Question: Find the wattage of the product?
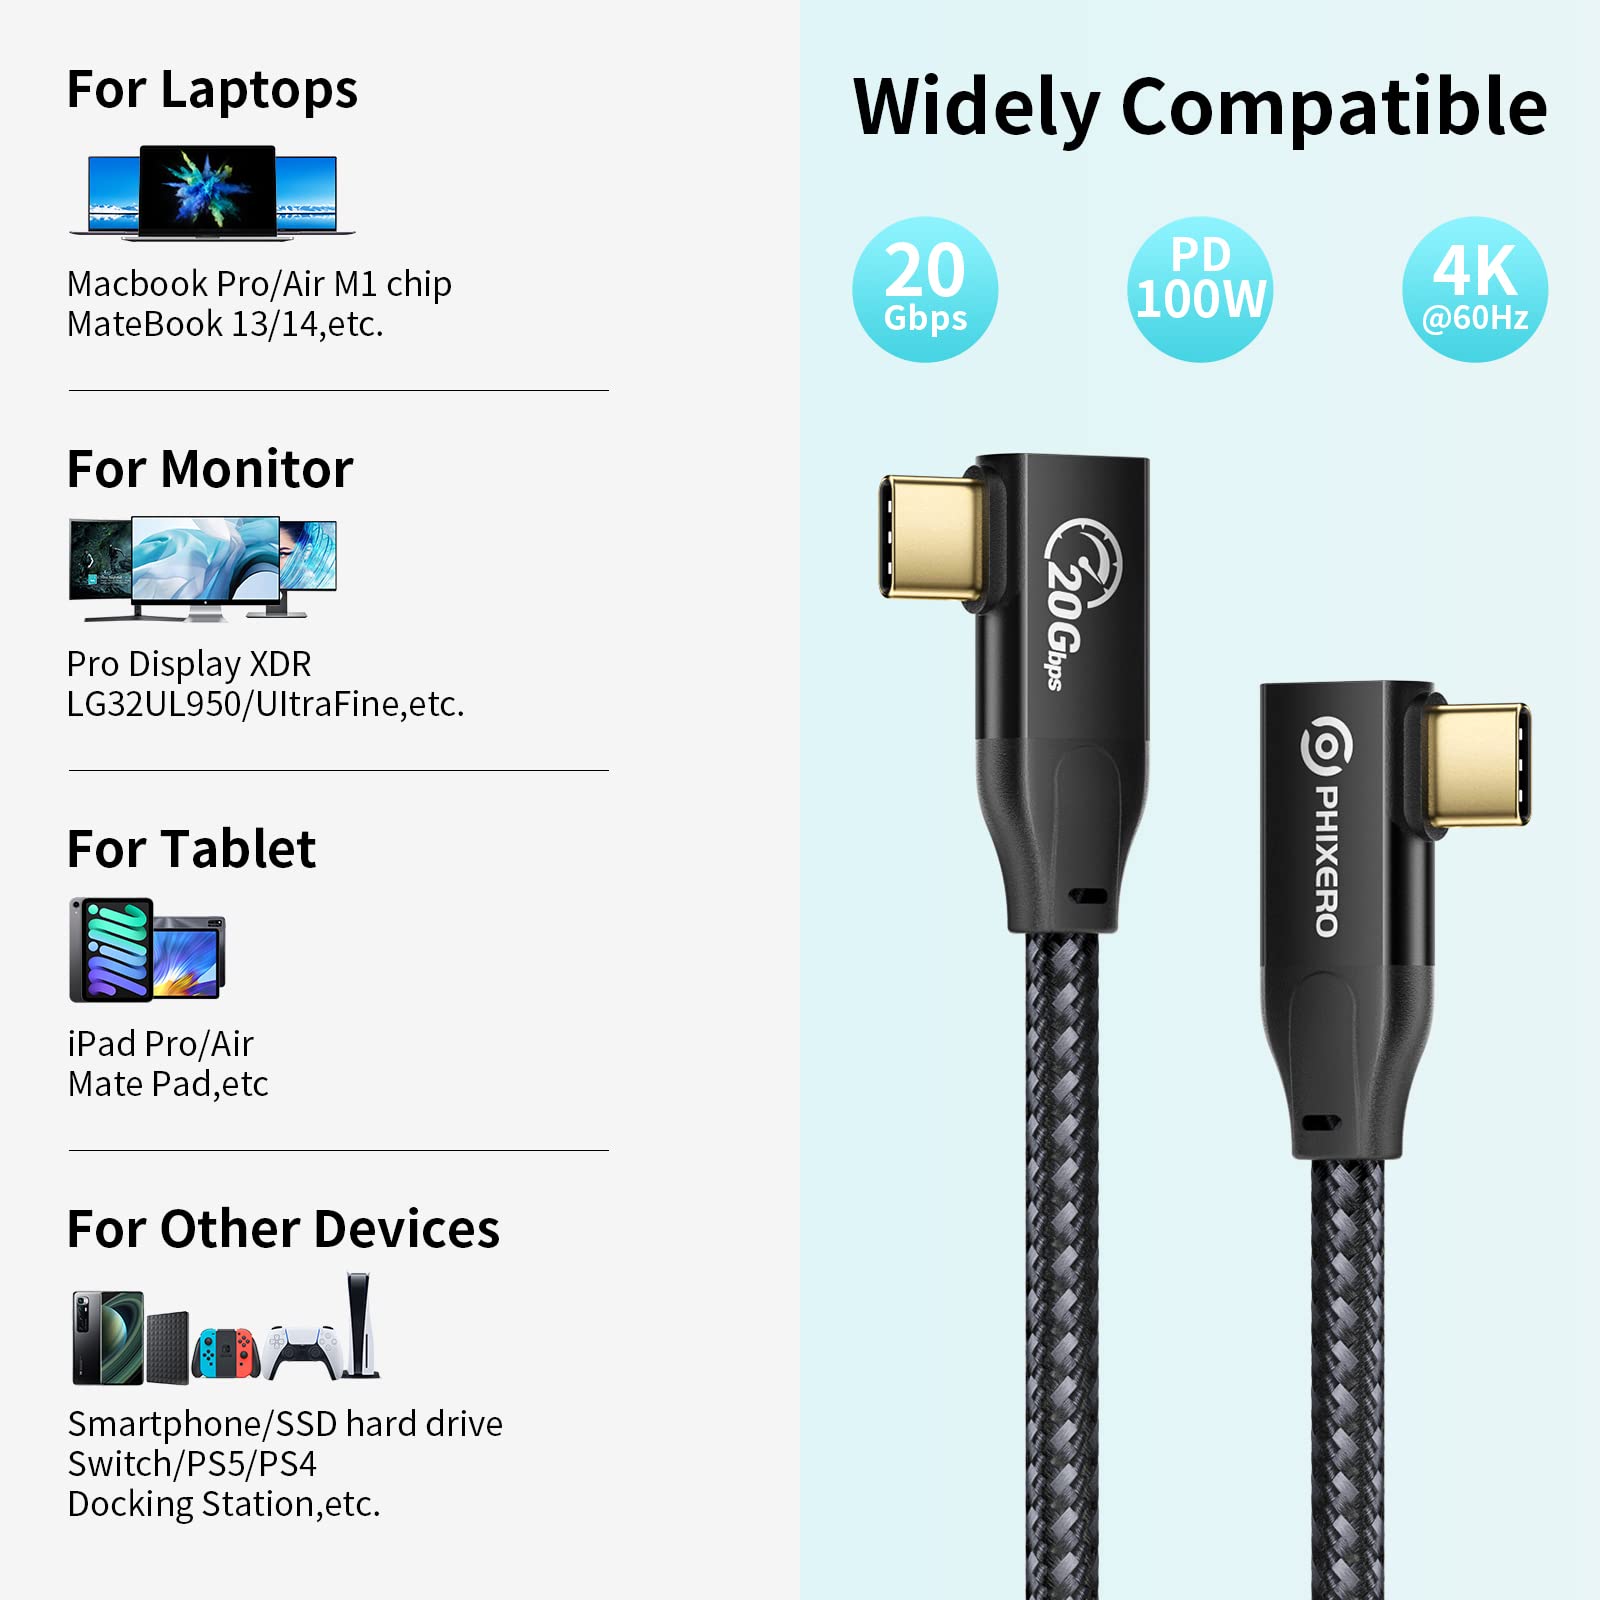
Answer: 100.0 watt